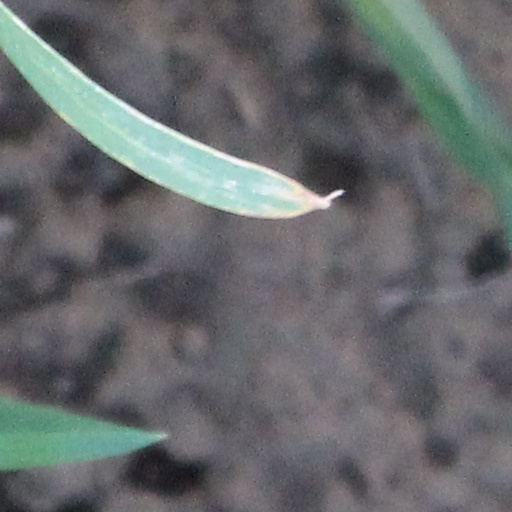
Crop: wheat